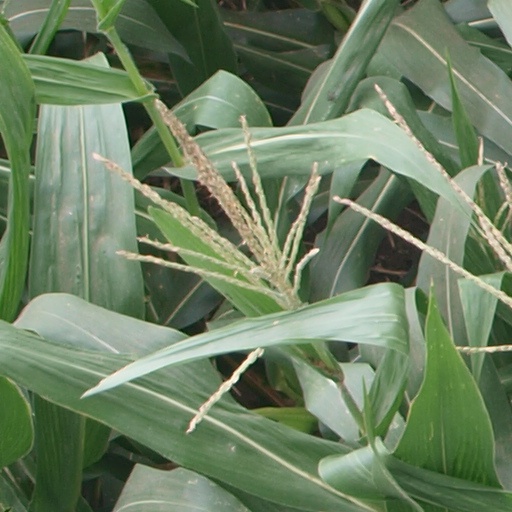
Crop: maize; corn